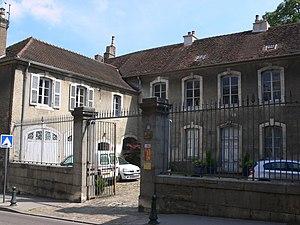
hôtel Lyautey de Genevreuille (Haute-Saône, France). Vers 1760
Cet article recense les monuments historiques de Vesoul, dans le département de la Haute-Saône, en Franche-Comté.
Le patrimoine de Vesoul se compose d'une riche architecture, de zones naturelles classées et d'une culture locale spécifique. Vesoul a aussi également d'autres monuments et lieux qui font partie de l'histoire de la ville comme des jardins publics, des parcs, des places, des rues, des fontaines, des statues, des ponts…
L'Histoire des voies urbaines de Vesoul retrace les principaux monuments, dates et événements liés aux rues, places, ponts du centre-ville de Vesoul.